Liberty Mutual

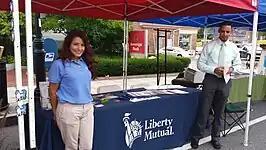

Passenger automobile, homeowners, life, annuity and other property and casualty insurance products are available via Liberty Mutual's US Consumer Markets line. These products are branded under the Liberty Mutual Insurance and Safeco names, and are distributed via a network of more than 2,300 sales professionals. Other distribution means are call centers, third-party producers and the company's own website. Over 10,000 insurance agencies across the U.S. carry Safeco-branded products.